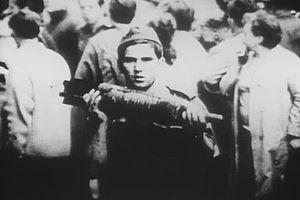
Un soldat soviétique avec une munition de char - probablement retirée d'un char en feu.Slovenčina: Sovietsky vojak s tankovou muníciou